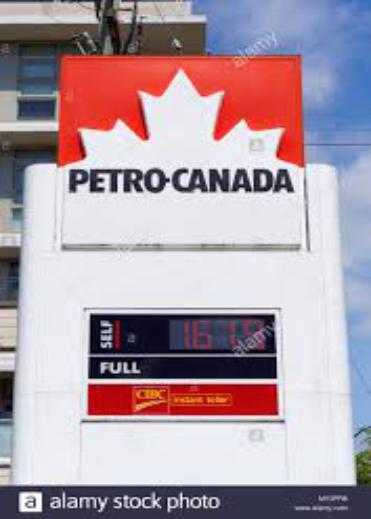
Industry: Transportation